Noblessner

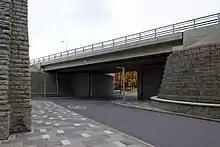
The Noblessner railway viaduct with modern road running underneath.

Constructed along with the rest of the Noblessner factory in 1914-15, this building had the same architect as the Shipyard Assembly Plant, V. Sakharov. It features limestone exterior walls, round windows on the façade, and reinforcements on the sides. In 1917, the factory was evacuated and the building was leased to port factories. From the Soviet era it continued to work. In 2018, the Estonian brewery Põhjala opened its doors in the building as a bar, a restaurant, and also a factory.